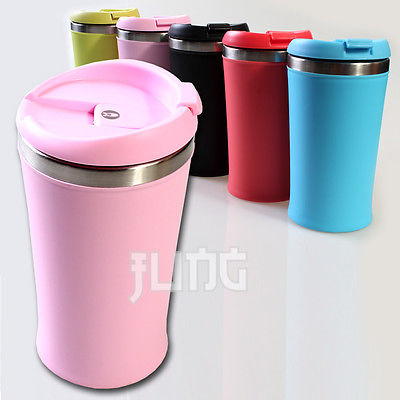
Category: mug